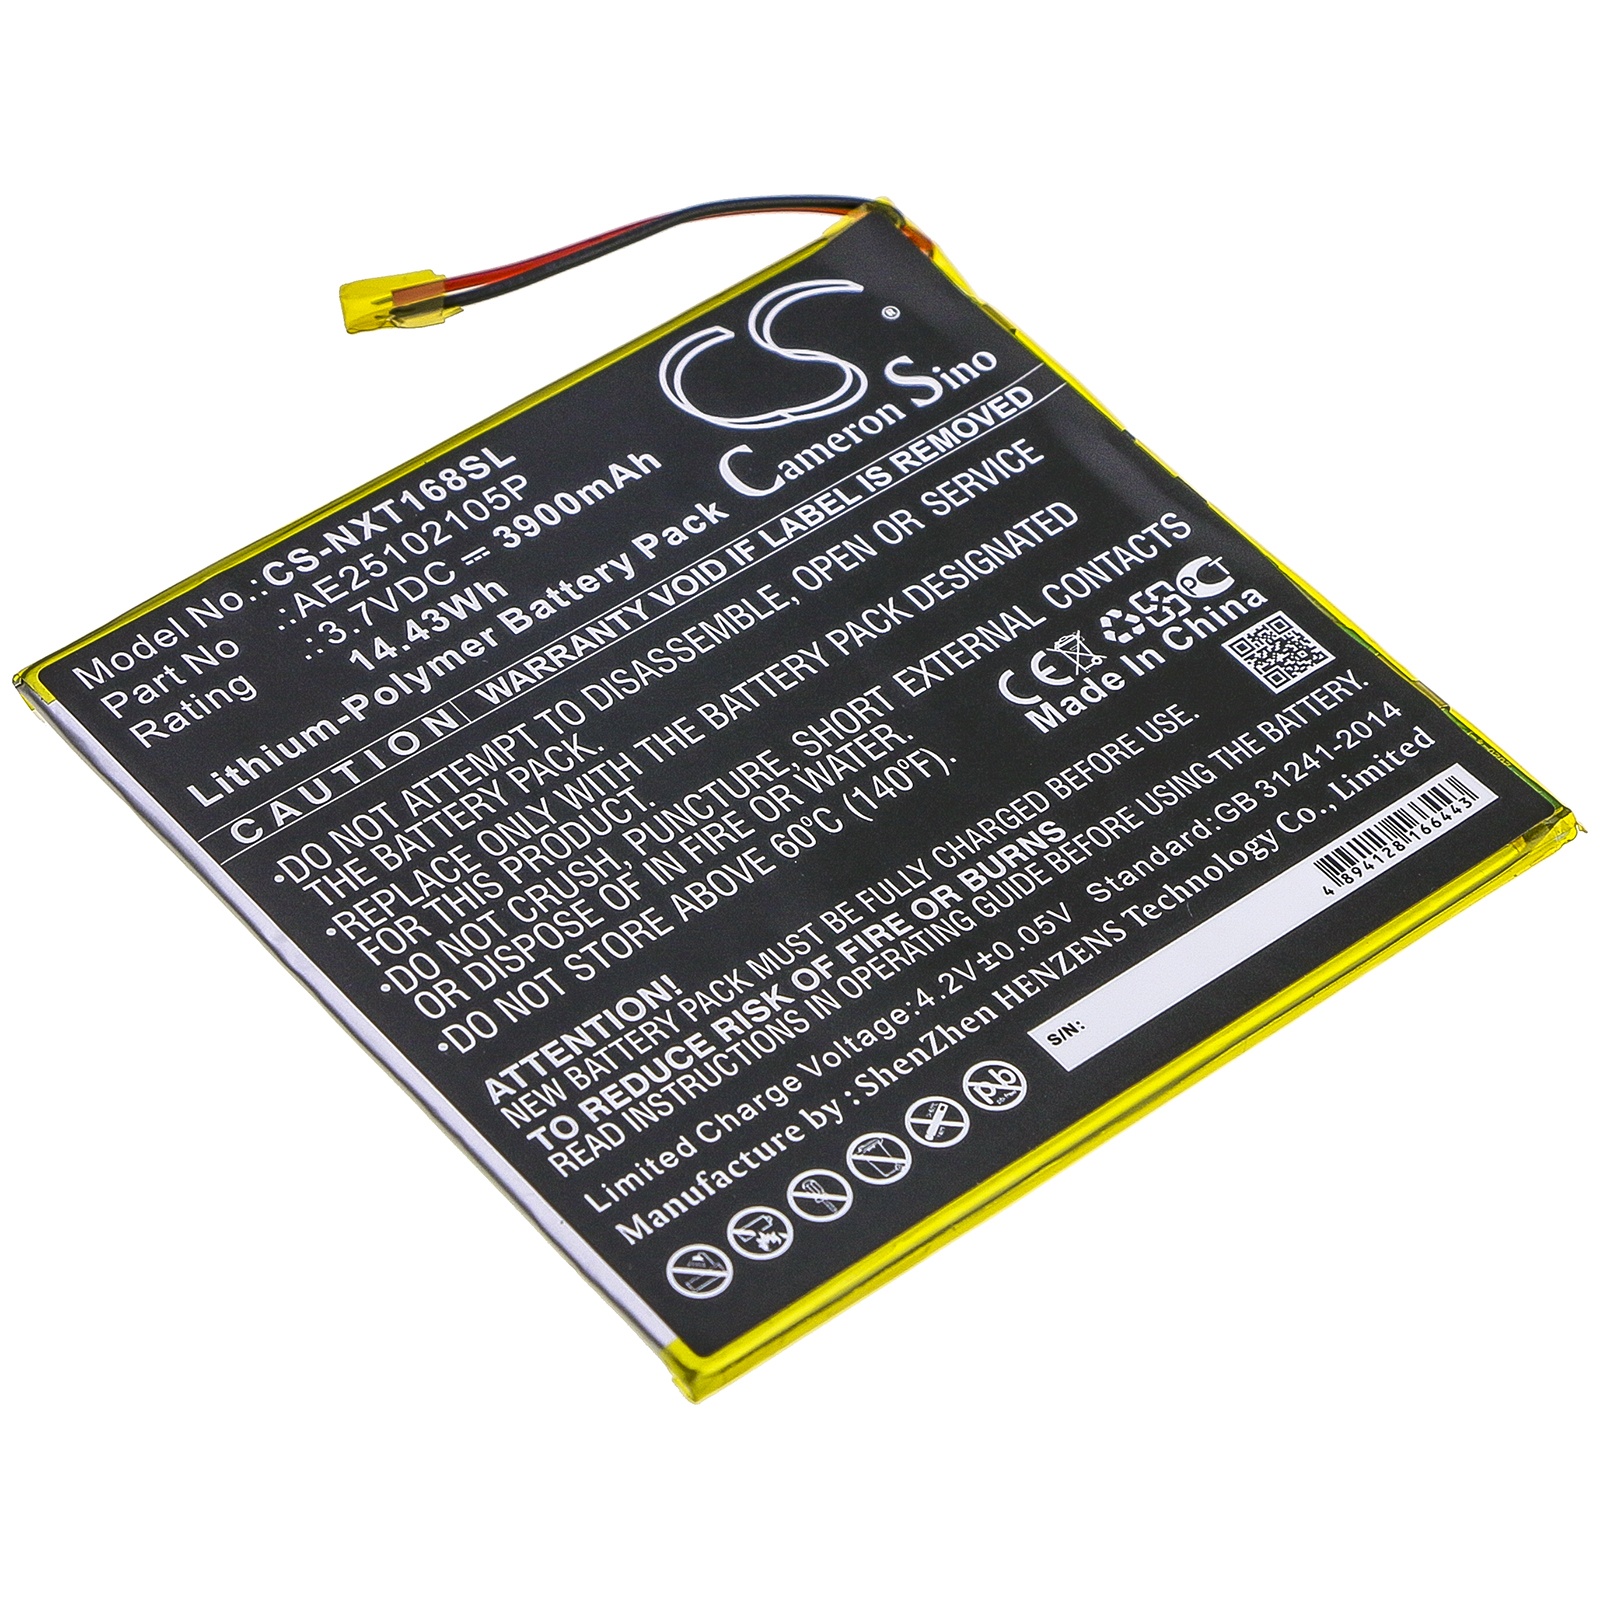
Battery for Nextbook Ares 8A NX16A8116KPK AE25102105P
Battery Specifications Type: Li-Polymer Weight: 98.0g Dimension: 102.6*98.0*3.0mm Category: Tablet Voltage: 3.7V Rate: 14.43Wh - Compatible Brand: Nextbook - Compatible Model: Ares 8A NX16A8116KPK - Compatible Battery Part Number: AE25102105P - RoHS approved for toxic free. - CE and ISO9001 Certificate for quality assurance. Tips Before Purchase Please confirm the compatible model and battery part number carefully before you purchase it. If you are not sure, please send email to us with your battery details or pictures, we will give you professional suggestions.
Brand: Bomibattery
Category: Electronics > Electronics Accessories > Power > Batteries > Tablet Computer Batteries